Up the Sandbox

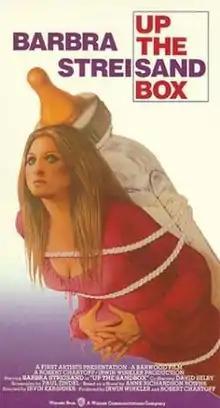
VHS cover artwork, circa. 1980s

Up the Sandbox is a 1972 American comedy-drama film directed by Irvin Kershner, with a screenplay by Paul Zindel, based on the novel of the same name by Anne Roiphe. The film stars Barbra Streisand as Margaret Reynolds, a young wife and mother in Manhattan, who slips into increasingly bizarre fantasies to escape the predicament of her pregnancy. The film's supporting cast includes David Selby, Paul Benedict, George S. Irving, Conrad Bain, Isabel Sanford, Lois Smith and Jacobo Morales as a character who closely resembles Fidel Castro.